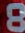
Number: 8